James Outman

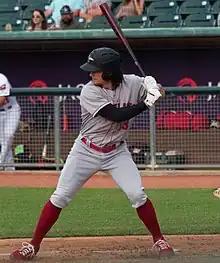
Outman with the Great Lakes Loons in 2021

The Dodgers assigned him to the Glendale Desert Dogs of the Arizona Fall League after the season, where he was selected to the Fall Stars Game for the best prospects in the league. Outman was added to the Dodgers' 40-man roster in November 2021. He began the 2022 season with Tulsa before being promoted to the Triple-A Oklahoma City Dodgers at the end of June. Between the two levels in 2022, he appeared in 125 games, hitting .294 with 31 homers and 106 RBIs.